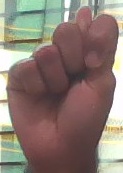
ASL sign: T